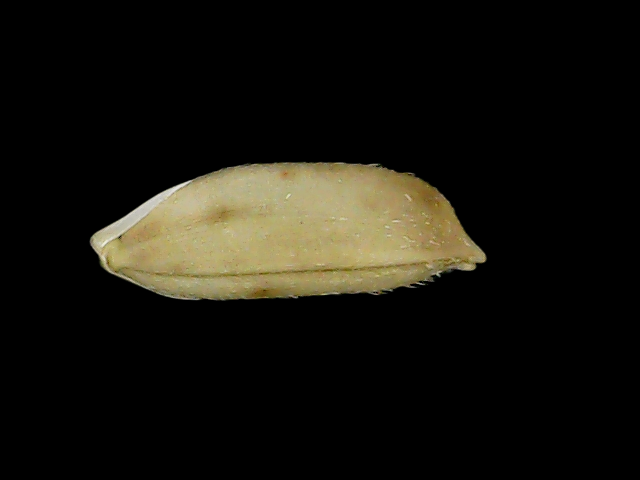
Rice variety: Br23